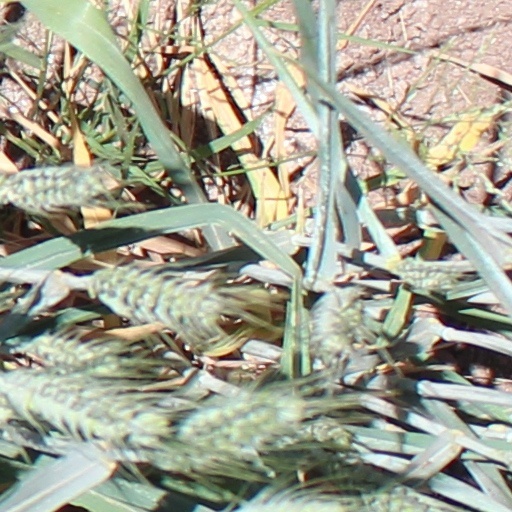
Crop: wheat